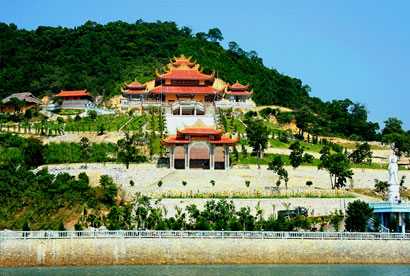
user: text: Trong hình có bao nhiêu bức tượng lớn màu trắng?
assistant: text: Một.

user: text: Khu phức hợp chùa chiền trên đồi trong ảnh được biết đến với tên gọi nào?
assistant: text: Chùa Cái Bầu

user: text: Việc xây dựng tượng Quan Âm Bồ Tát hướng ra biển/sông tại các chùa Việt Nam thường mang ý nghĩa gì về mặt văn hóa và tín ngưỡng?
assistant: text: Tượng trưng cho sự che chở, bình an và cứu độ cho những người đi biển, đồng thời mang ý nghĩa bảo hộ vùng đất.

user: text: Khu chùa chính, các công trình phụ và tượng Quan Âm Bồ Tát được bố trí trên sườn đồi theo mối quan hệ về độ cao và hướng nhìn ra yếu tố tự nhiên nào?
assistant: text: Chúng được bố trí theo từng bậc cao dần trên sườn đồi, với chùa chính ở vị trí cao nhất, và tượng Quan Âm Bồ Tát ở chân đồi, tất cả đều hướng mặt ra phía mặt nước/sông/biển bên dưới.